Former cemeteries in Singapore

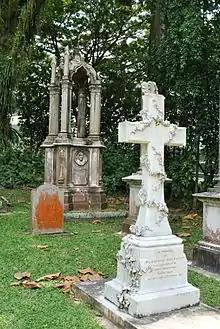
Wladimir Astafiew's tomb

The Bukit Timah Cemetery was a Christian cemetery in use from 1865 to 1907, and derived its name for the road along which it was situated. Land for the cemetery had been purchased from the Honourable East India Company on 22 January 1864. The cemetery was consecrated by Bishop McDougall of Sarawak, and the first burial took place on 15 April 1865.